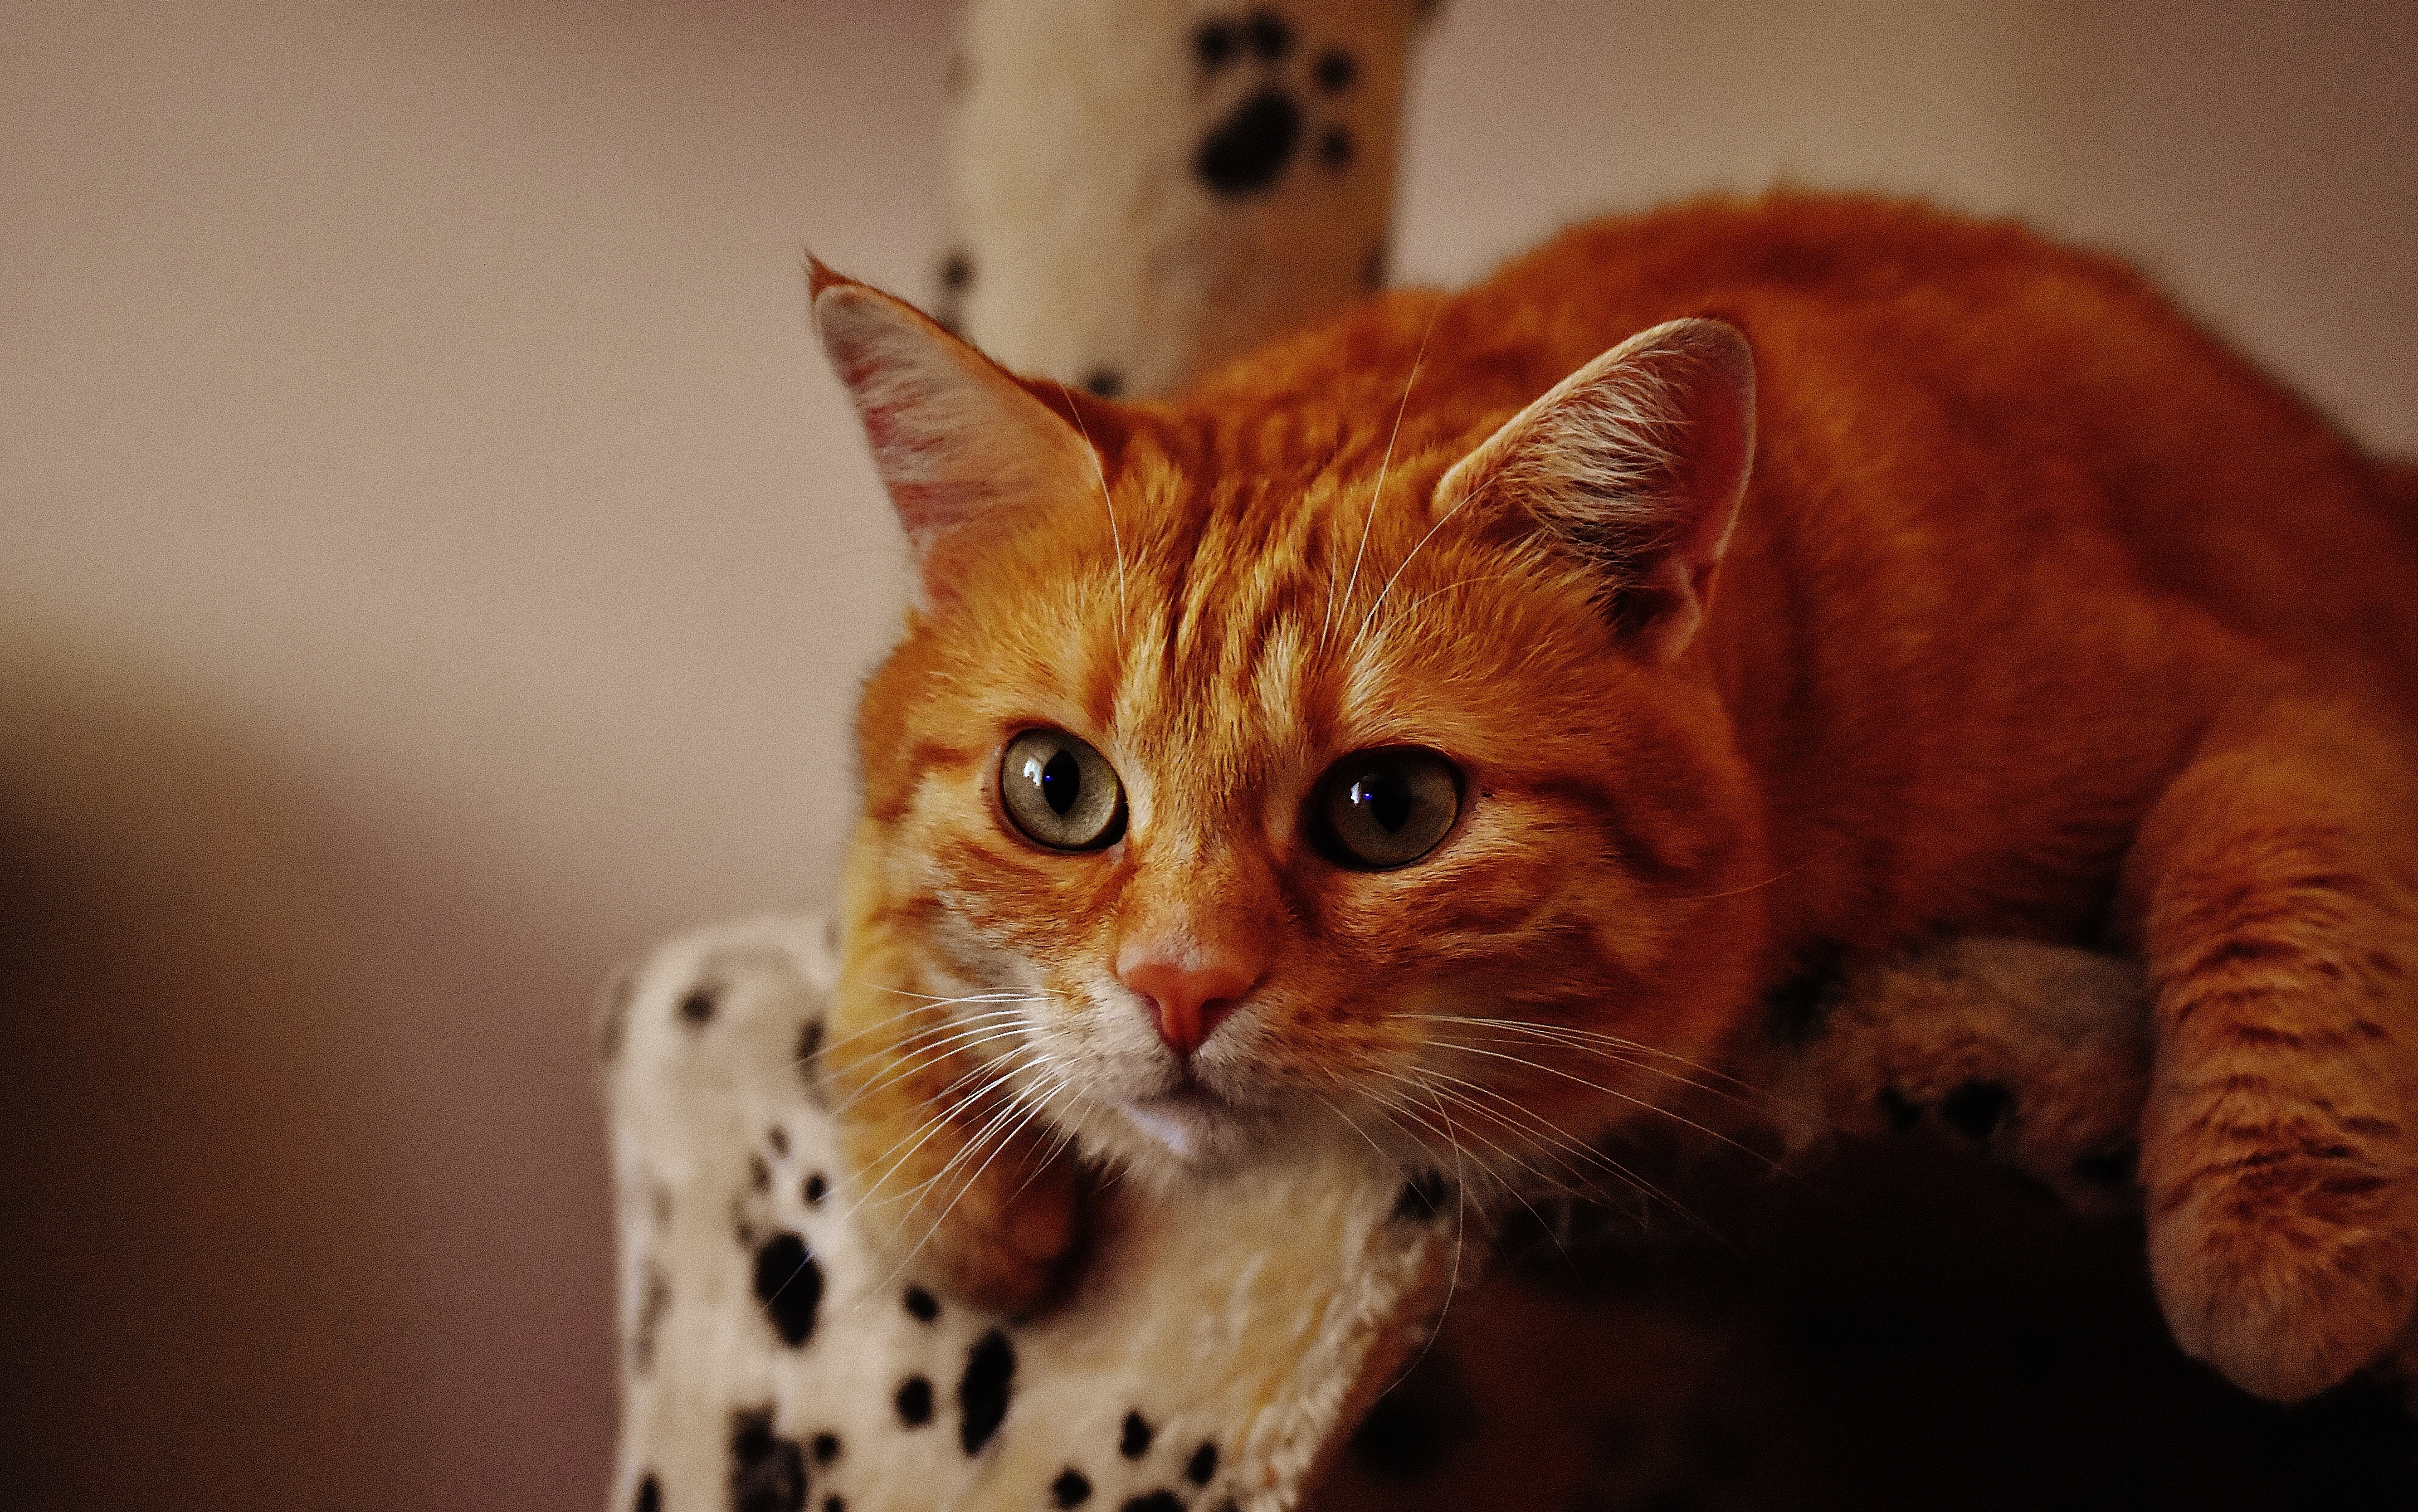
sweet, animal, cute, pet, fur, red, kitten, cat, mammal, fauna, playful, close up, nose, whiskers, tiger, adidas, vertebrate, cuddly, animal world, domestic cat, mackerel, cat face, macro photography, young cat, red mackerel tabby, red cat, cat's eyes, bengal, small to medium sized cats, cat like mammal, carnivoran, rusty spotted cat